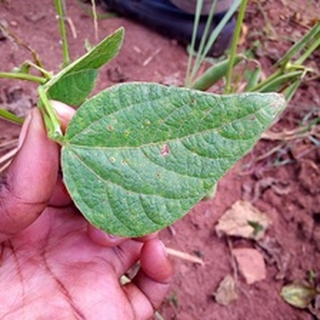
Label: bean_rust